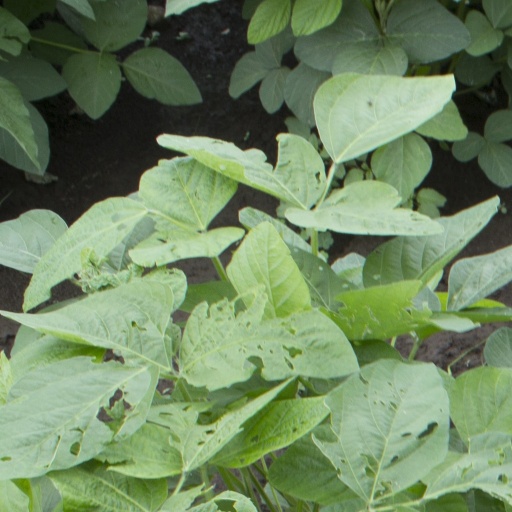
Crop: soybean